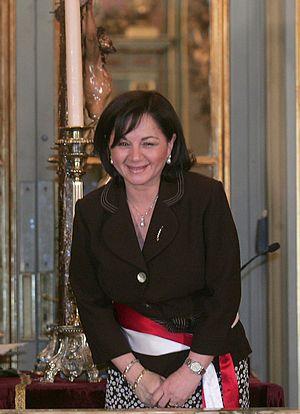
Rosario Fernández Figueroa, est une femme d'État péruvienne.